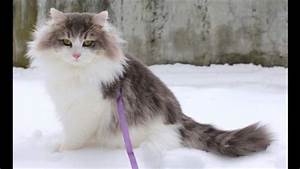
Label: cat